Question: Please indicate a possible affordance area of the axe that can be used for chopping
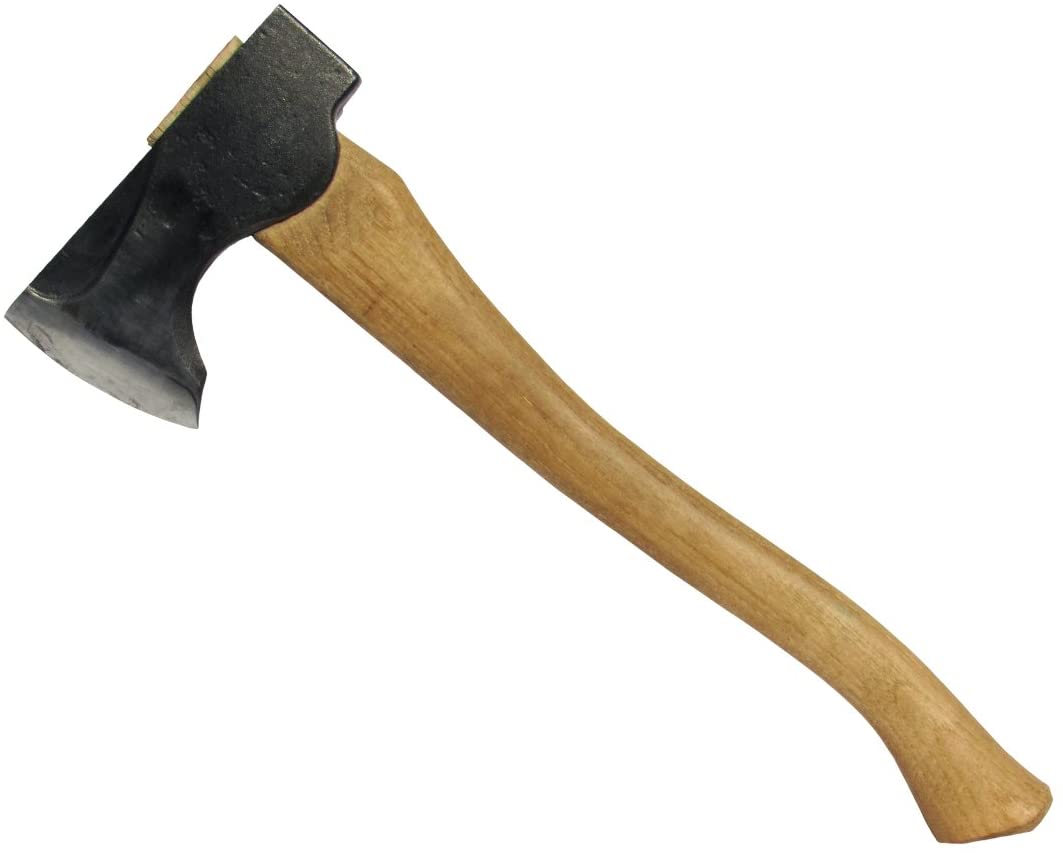
Answer: [38, 6, 481, 427]